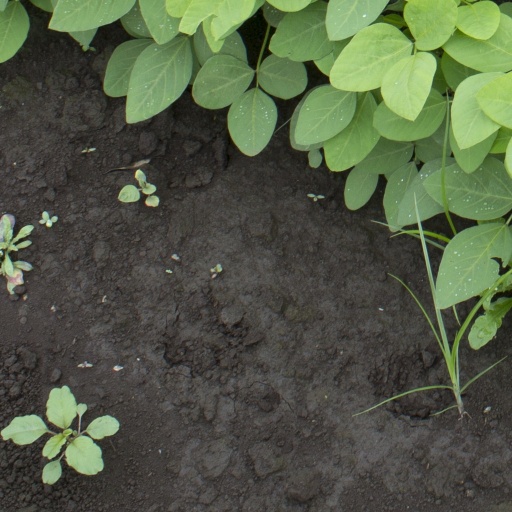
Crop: soybean